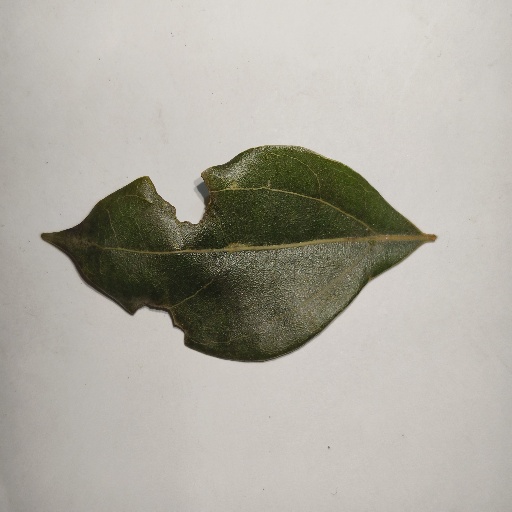
Species: Camphor
Leaf condition: Shot Hole